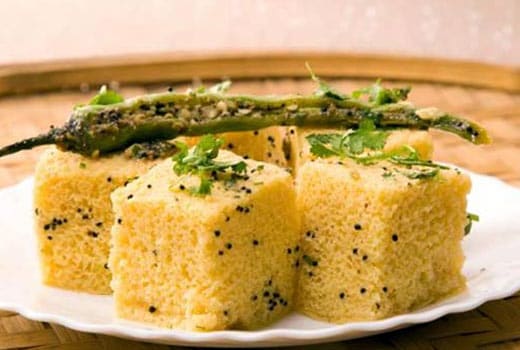
Dish: dhokla